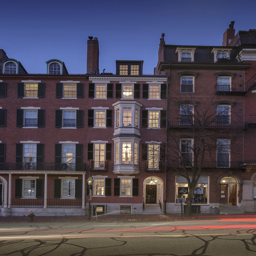
we begin with an exterior view of the townhouse 's classic , vertically oriented shape .